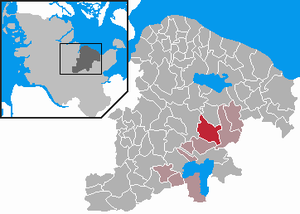
Lebrade
Kort
Lebrade er en by og kommune i det nordlige Tyskland, beliggende i Amt Großer Plöner See under Kreis Plön. Kreis Plön ligger i den østlige/centrale del af delstaten Slesvig-Holsten.